Ontario Highway 60

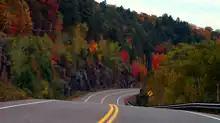
Highway 60 and Algonquin Park are renowned for their autumn displays.

Highway 60 begins at an interchange with Highway 11 in Huntsville. It crosses through central Ontario in a generally east–west orientation. The triangle-shaped area bounded by Highways 11, 17 and 60 is largely uninhabited wilderness dotted with lakes and muskeg.